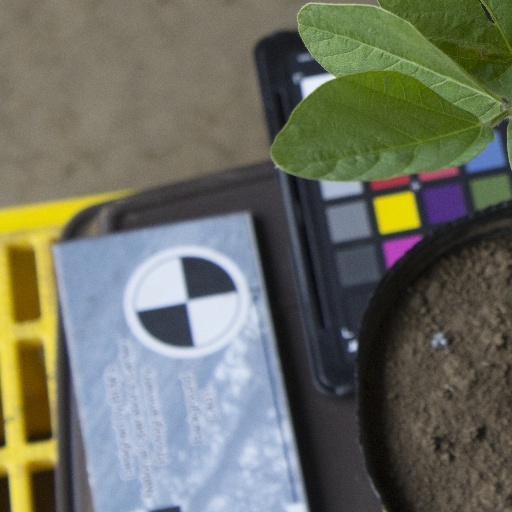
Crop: soybean